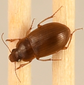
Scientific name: Amara quenseli
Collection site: Onaqui NEON (ONAQ), plot ONAQ_018